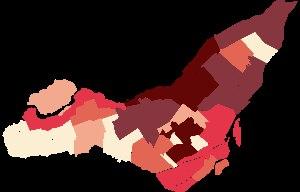
La pandémie de Covid-19 au Québec est une crise sanitaire provoquée par la maladie à coronavirus 2019. Cet article décrit l'historique, les conséquences scientifiques, politiques, sociales et économiques de la pandémie dans cette région du monde.